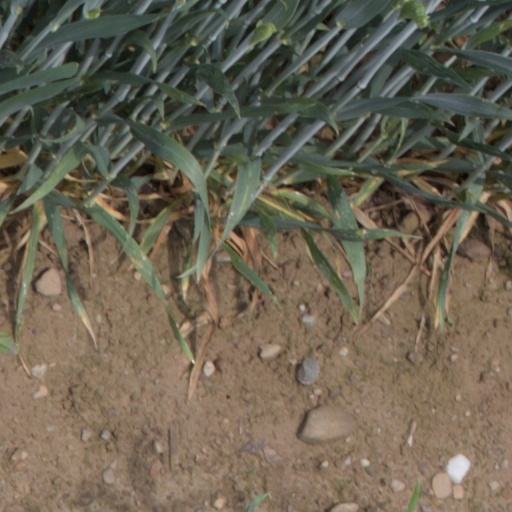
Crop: wheat